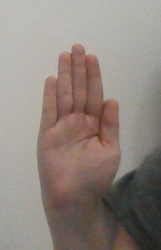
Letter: seen